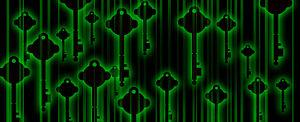
Wikipédia est une encyclopédie universelle et multilingue, créée par Jimmy Wales et Larry Sanger le 15 janvier 2001. Il s'agit d'une œuvre libre, c'est-à-dire que chacun est libre de la rediffuser. Gérée en wiki dans le site web wikipedia.org grâce au logiciel MediaWiki, elle permet à tous les internautes d'écrire et de modifier des articles. Elle est devenue en quelques années l'encyclopédie la plus fournie et la plus consultée au monde.
La National Security Agency est un organisme gouvernemental du département de la Défense des États-Unis, responsable du renseignement d'origine électromagnétique et de la sécurité des systèmes d'information du gouvernement américain.